Agriculture in Sierra Leone

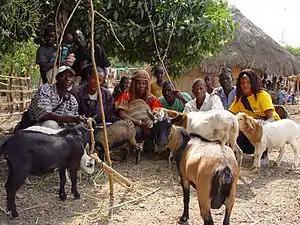
West African Dwarf goats given to villages in the Kabala area of Sierra Leone as aid in the aftermath of the civil war to help increase income

Rice is the most important staple crop in Sierra Leone with 85 percent of farmers cultivating rice during the rainy season and an annual consumption of 76 kg per person. In 2004 an area of was cultivated for rice producing an annual yield of 265,000 t. Rice is grown in three different ecologies, mangrove swamp rice, upland rice and deepwater rice. With around of land in deepwater rice cultivation Sierra Leone is the main area for tropical deepwater rice.